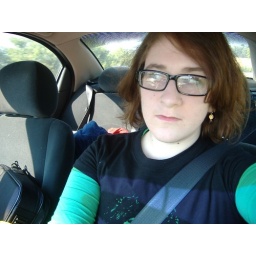
My new doctor glasses have struck a &amp;quot;myspace pic&amp;quot; nerve in me... so bring it one! bwahahaha emo girl